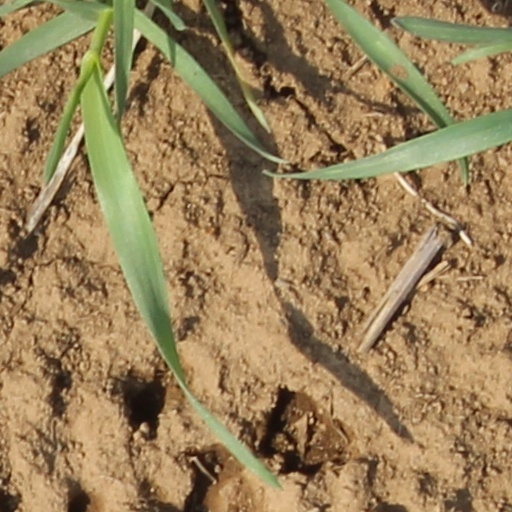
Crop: wheat